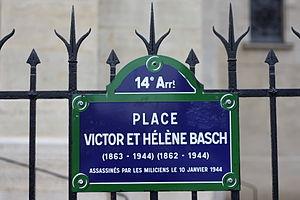
Victor Basch, né le 18 août 1863 à Pest, aujourd'hui en Hongrie, et mort assassiné par la Milice française, le 10 janvier 1944 à Neyron dans l'Ain, est un philosophe français d'origine hongroise et cofondateur et président de la Ligue des droits de l'homme.
La place Victor-et-Hélène-Basch, anciennement mais encore parfois dénommée dans l’usage « place d’Alésia », est une place du 14ᵉ arrondissement de Paris.
Hélène Basch, née Ilona Fürth le 29 mars 1863 à Budapest, était l'épouse de Victor Basch, fondateur de la Ligue française pour la défense des droits de l'homme et du citoyen. Elle a été exécutée sommairement avec son mari par la Milice française, le 10 janvier 1944 à Neyron, dans l'Ain.